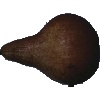
Label: pear_kaiser